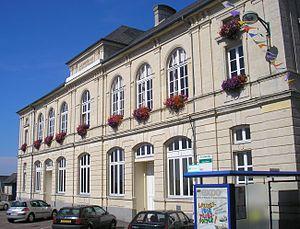
Caumont-l'Éventé (Normandie, France). L'hôtel de ville.
Caumont-l'Éventé est une ancienne commune française, située dans le département du Calvados en région Normandie, peuplée de 1 324 habitants.